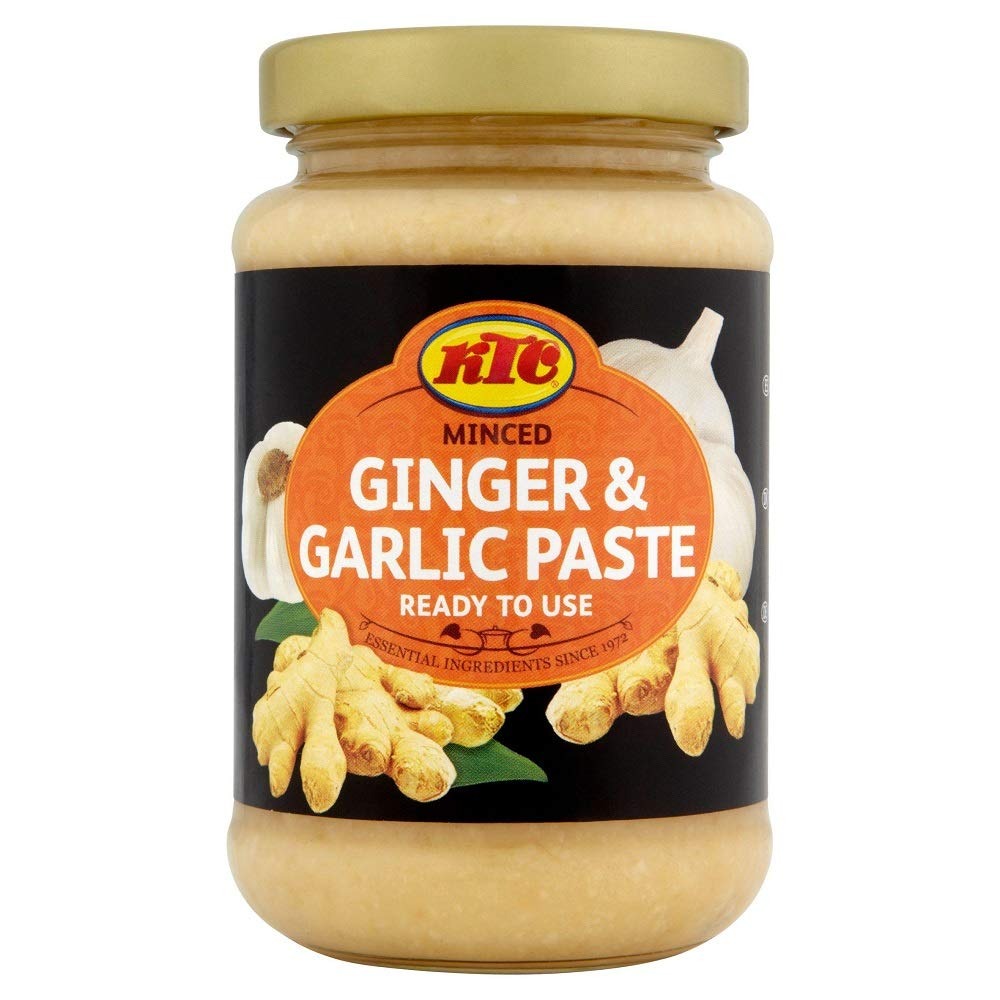
Item Name: KTC Garlic & Ginger Paste 210g (Pack of 6)
Bullet Point 1: Minced Garlic and Ginger paste
Bullet Point 2: Strong taste and smell
Bullet Point 3: Glass jar with a tight lock
Product Description: KTC Garlic & Ginger Paste 210g (Pack of 6) are the perfect option wherever garlic & ginger is specified in a recipe.
Value: 6.0
Unit: Count

Price: 32.34